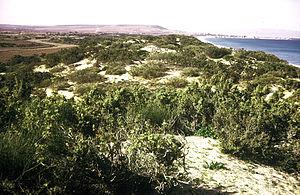
Cordon dunaire de La Macta en 1975. A droite, la Méditerranée
Marsat El Hadjadj ou Mers El Hadjadj, anciennement Port aux poules, est une commune algérienne de la wilaya d'Oran